Jessica Valenti

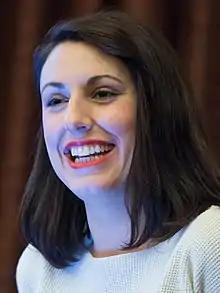
Valenti in 2014

Jessica Valenti (born November 1, 1978) is an American feminist writer. She was the co-founder of the blog Feministing, which she wrote for from 2004 to 2011. Valenti is the author of six books: "Full Frontal Feminism" (2007), "He's a Stud, She's a Slut" (2008), "The Purity Myth" (2009), "Why Have Kids?" (2012), "" (2016), and "Abortion: Our Bodies, Their Lies, and the Truths We Use to Win" (2024). She also co-edited the books "Yes Means Yes: Visions of Female Sexual Power and A World Without Rape" (2008), "Believe Me: How Trusting Women Can Change the World" (2020). Between 2014 and 2018, Valenti was a columnist for "The Guardian." She currently runs the "Abortion, Every Day" newsletter. Fellow feminist Michelle Goldberg described her as "one of the most successful and visible feminists of her generation".